Katherine Van Allen Grinnell

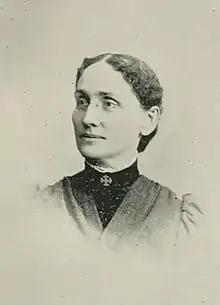
"A Woman of the Century"

Katherine Van Allen Grinnell (Van Allen; pen names, Adasha and Mrs. K. V. Grinnell; April 20, 1839 - September 20, 1917) was an American lecturer, author, and social reformer. She was one of the first women in the United States to lecture and write on the place of woman in the scheme of government. Grinnell attained an international reputation and was praised by Frances Willard, Susan B. Anthony, Lady Somerset, and others.